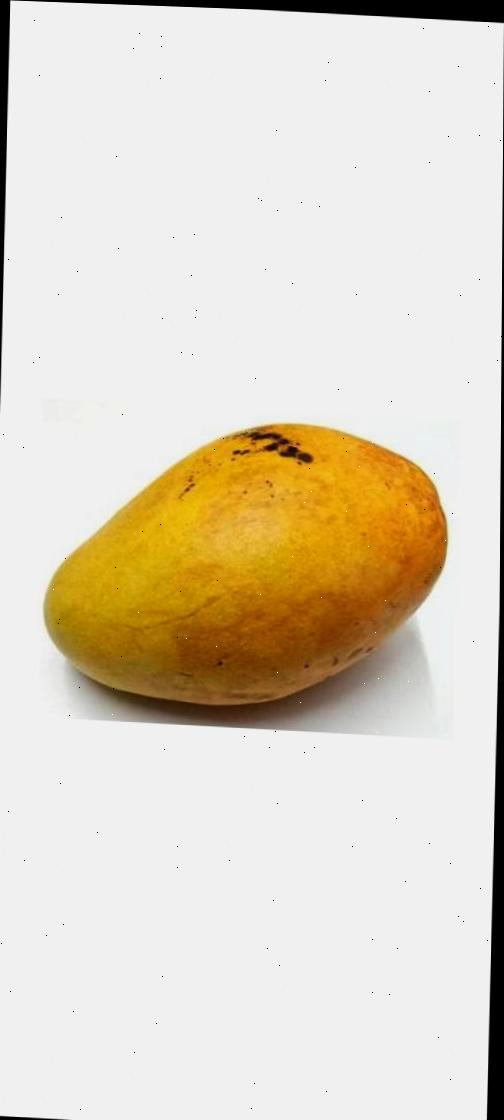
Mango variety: Bari-11